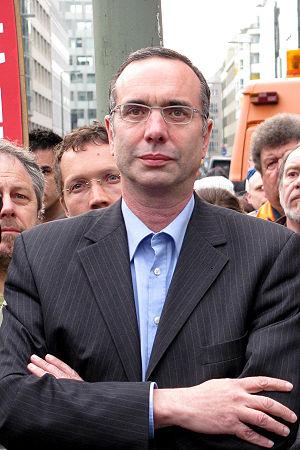
Les élections régionales de 2006 à Berlin se tiennent le 17 septembre 2006, afin d'élire les 130 députés de la 16ᵉ législature de la Chambre des députés, pour un mandat de cinq ans. Du fait de la loi électorale, 149 députés sont élus.
Les élections régionales de 2011 à Berlin se sont tenues le 18 septembre 2011 afin d'élire les 120 membres de la 17ᵉ législature de la Chambre des députés de Berlin. Elles sont remportées par le bourgmestre-gouverneur social-démocrate sortant Klaus Wowereit.
Harald Wolf, né le 25 août 1956 à Offenbach-sur-le-Main, est un homme politique allemand membre de Die Linke.